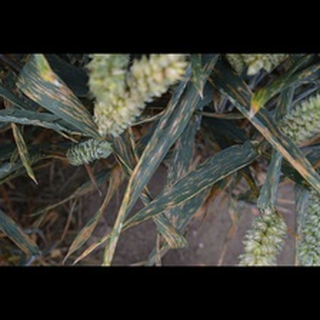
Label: wheat_septoria